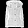
Label: Coat